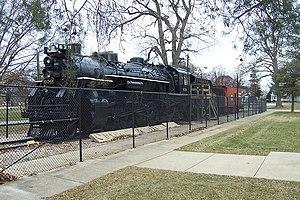
Le New York, Chicago and St Louis Railroad était une compagnie de chemin de fer qui opérait dans le centre des États-Unis. Couramment appelé le Nickel Plate Road, il desservait une large zone incluant les États de New York, de Pennsylvanie, de l'Ohio, de l'Indiana, et de l'Illinois. Ses premières connexions incluaient Buffalo, Chicago, Cleveland, Indianapolis, Saint-Louis et Toledo.